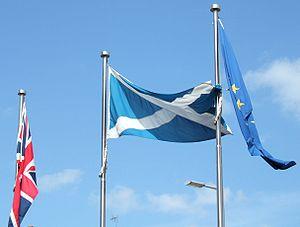
Le drapeau de l'Écosse arbore un sautoir blanc, une crux decussata représentant la croix du martyr chrétien l'apôtre saint André, patron de l'Écosse sur un fond bleu. Il est souvent connu sous le nom de Croix de saint André ou The Saltire. En langage héraldique, il est blasonné d'azur, au sautoir d'argent.
Le Parlement écossais est l’organe législatif monocaméral d’Écosse, siégeant dans le quartier d'Holyrood à Édimbourg, la capitale du pays. Le Parlement, auquel on se réfère souvent par le terme d'Holyrood, regroupe 129 membres élus démocratiquement pour un mandat de quatre ans, suivant un système mixte, alliant un scrutin majoritaire uninominal et une proportionnelle par compensation. Ainsi, 73 sont élus dans une circonscription par suffrage uninominal à un tour, et les 56 autres le sont à la proportionnelle dans huit régions électorales.